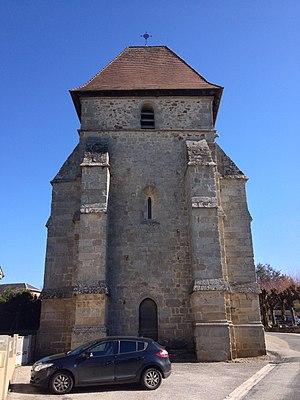
L'église de la Décollation de Saint-Jean-Baptiste de Neuvic-Entier, place de l'église. This building is indexed in the Base Mérimée, a database of architectural heritage maintained by the French Ministry of Culture,
Neuvic-Entier est une commune française située dans le département de la Haute-Vienne en région Nouvelle-Aquitaine.
Cet article recense les monuments historiques de la Haute-Vienne, en France.